In/Spectre

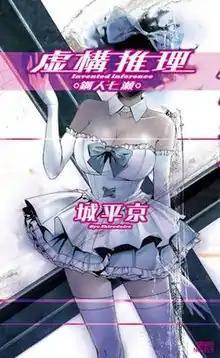
Cover of the first edition of the novel

, also known as Invented Inference in Japan, is a 2011 Japanese novel published by Kodansha and written by Kyo Shirodaira with illustrations by Hiro Kyohara. In 2019 it was republished with illustrations by Chasiba Katase as part of a series. A manga adaptation with art by Katase has been serialized since April 2015 in Kodansha's manga magazine "Shōnen Magazine R" and since December 2019, also in "Monthly Shōnen Magazine". It has been collected in twenty-three volumes. The manga is published in North America by Kodansha Comics. An anime television series adaptation produced by Brain's Base aired between January and March 2020, with the second season aired between January and March 2023.